Zack Steffen

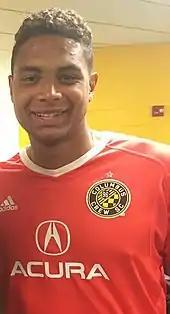
Steffen with Columbus Crew SC in 2017

Ahead of the 2017 season, Steffen was named as the Crew's starting goalkeeper after beating out Stuver and Logan Ketterer to win the job. He made his club debut in the season opener, making two saves in a 1–1 draw against Chicago Fire. He wouldn't relinquish the job, starting all 34 regular season games for the Crew and leading the club to an MLS Cup Playoffs berth after missing out in 2016. Along the way, he twice tallied a career-high seven saves: against Orlando City on August 19 and New York City FC on October 22. In the knockout round of the 2017 MLS Cup Playoffs, Steffen "had the game of his life" against Atlanta United. He made eight saves through 120 minutes of regulation and extra time, then saved two shots during the shoot-out as the Crew advanced 3–1 on penalties. Steffen made 39 total appearances on the season as the Crew were eliminated in the conference finals by Toronto FC.